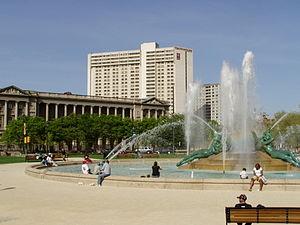
La Benjamin Franklin Parkway est une avenue de Philadelphie en Pennsylvanie aux États-Unis. Cette avenue traverse le quartier des musées de la ville. Elle a été baptisée en l'honneur de Benjamin Franklin, l'un des pères fondateur de la nation américaine qui a résidé et participé au développement de Philadelphie. L'avenue relie le Philadelphia City Hall au Philadelphia Museum of Art. Elle est souvent comparée à l'avenue des Champs-Élysées à Paris ou à la Pennsylvania Avenue à Washington D.C..